The Collection at Chevy Chase

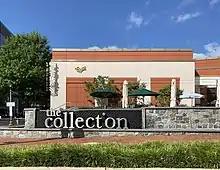
Sign for The Collection at Chevy Chase

The Collection is a mixed-use development and retail center in Chevy Chase, Maryland. The center is located along Wisconsin Avenue near the Washington, D.C.-Maryland border and is a part of the Friendship Heights commercial district.